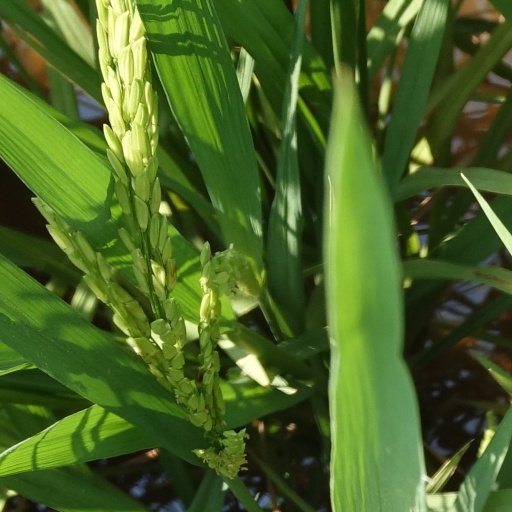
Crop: rice